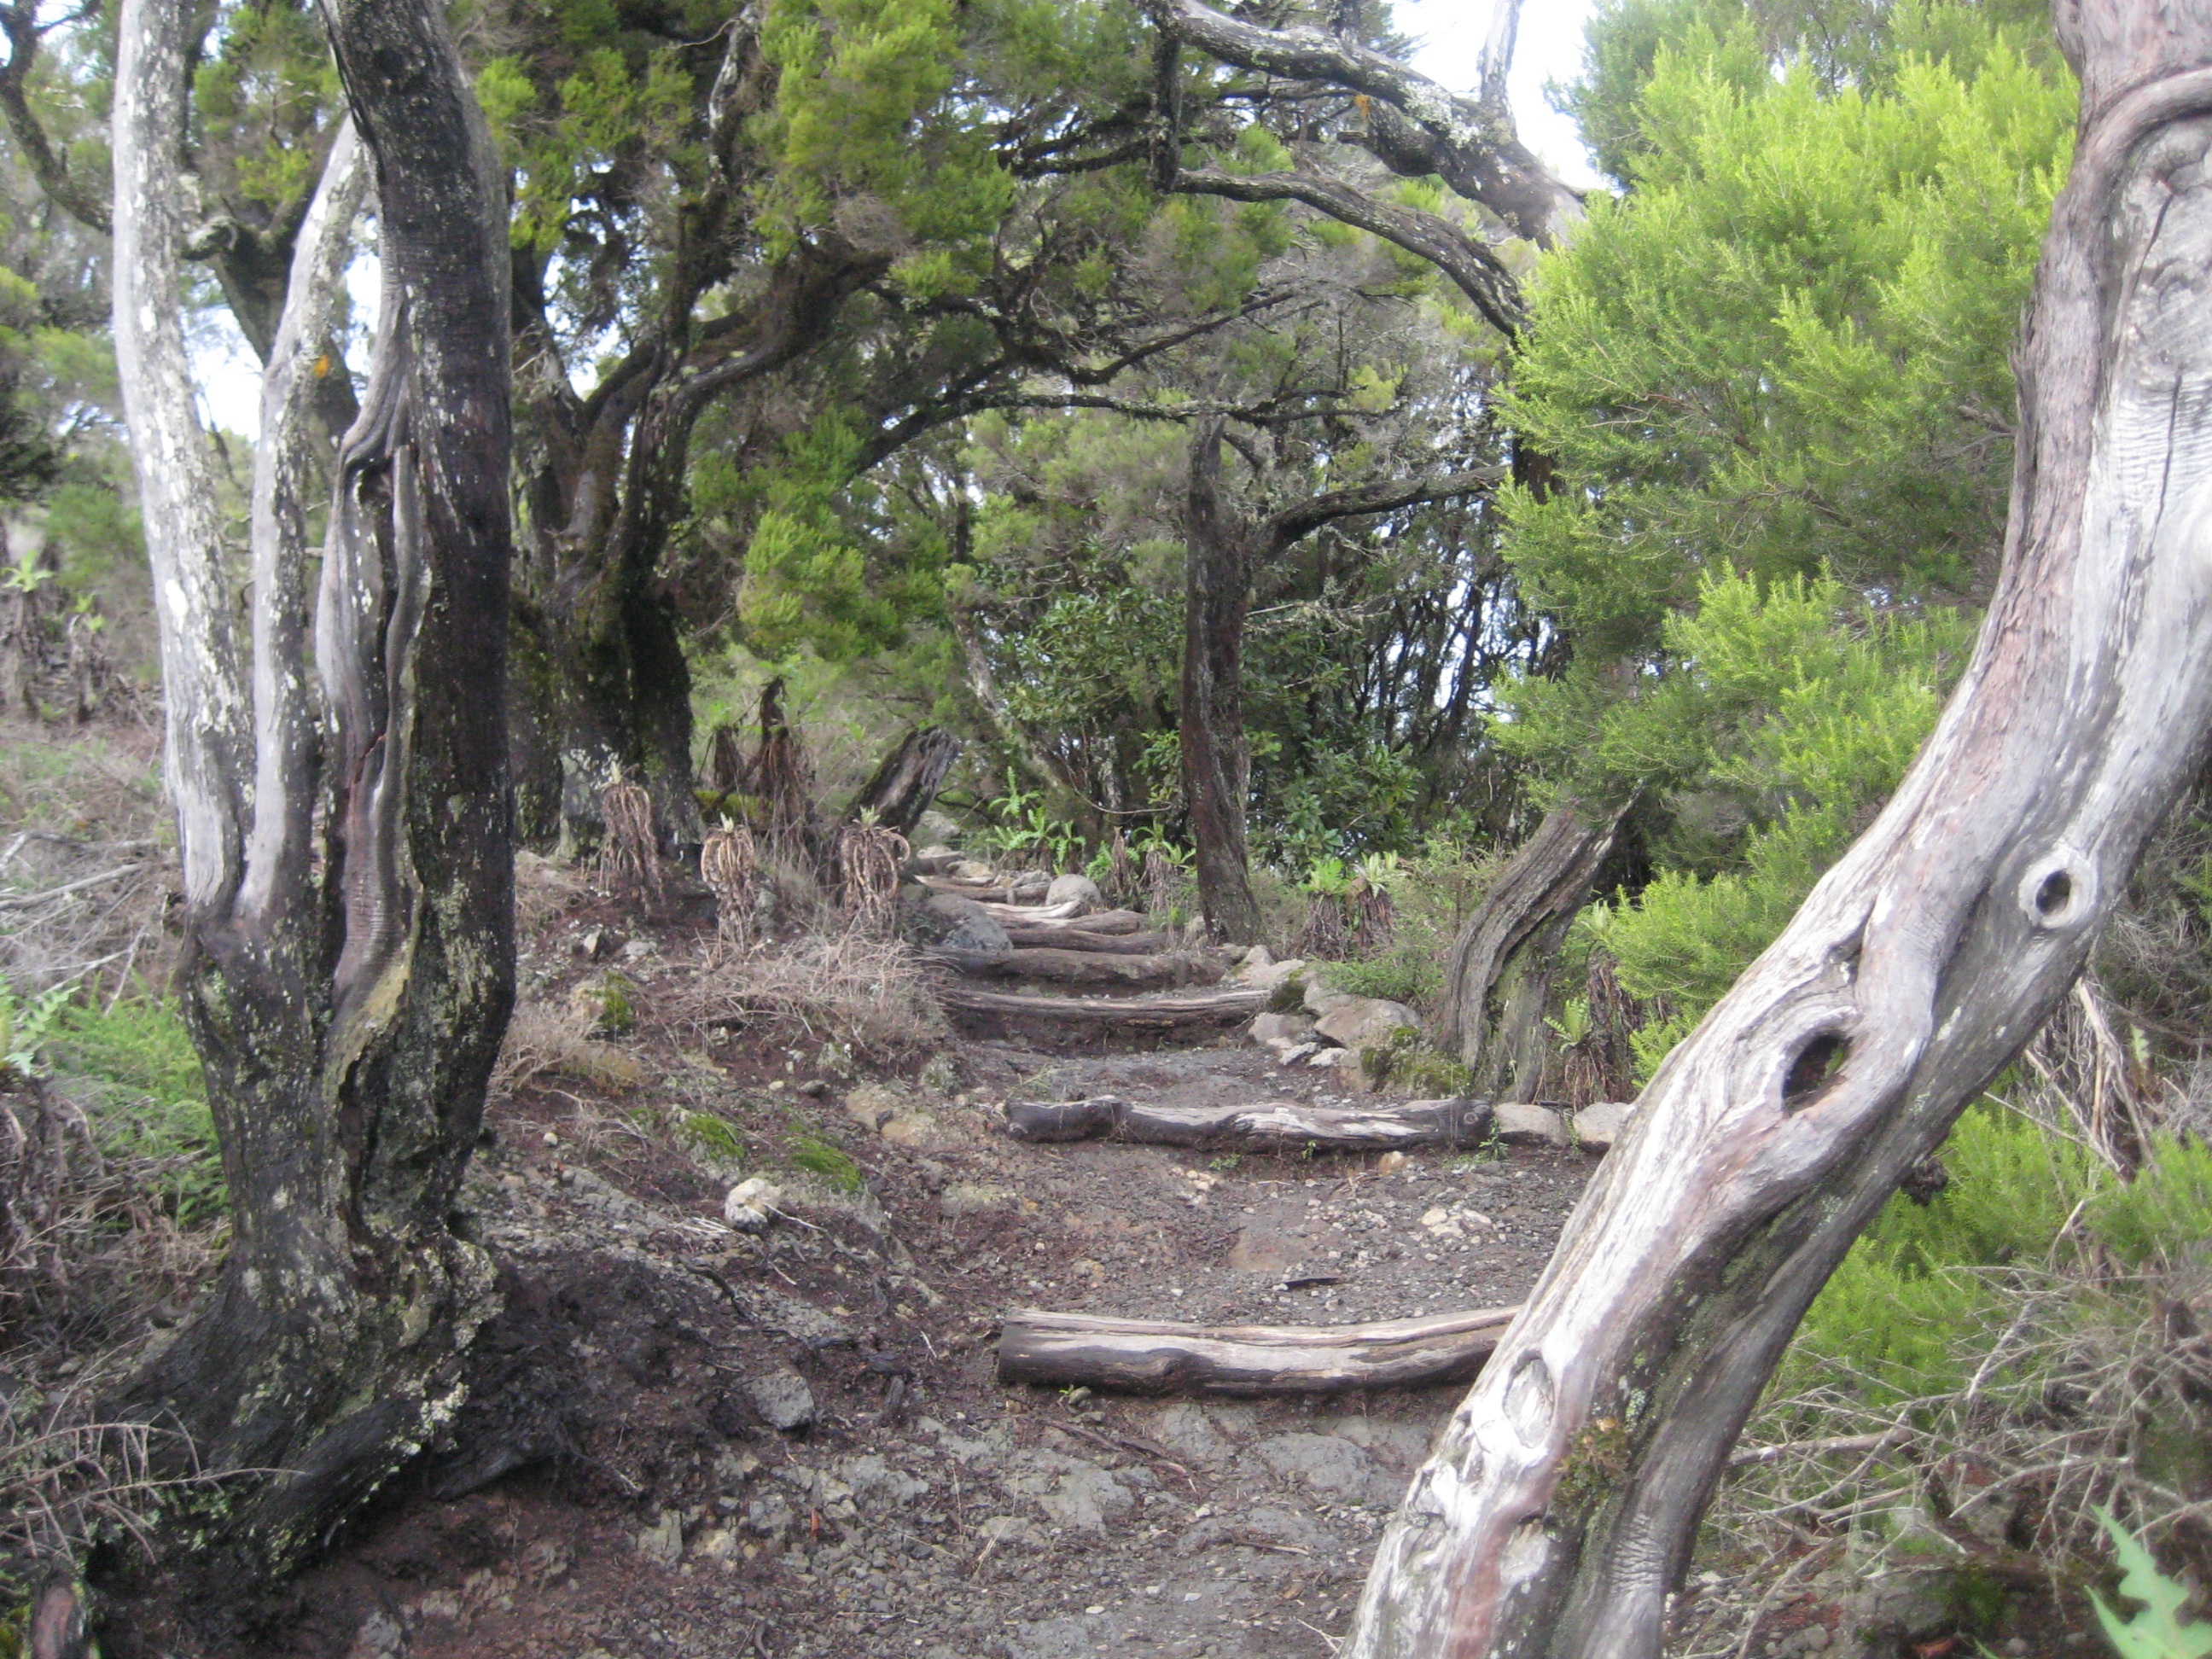
landscape, tree, forest, path, plant, trail, trunk, jungle, root, trees, woodland, away, ecosystem, nature reserve, biome, canary island, la reptiles, old growth forest, shrubland, plant community